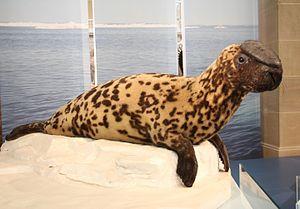
Cette liste commentée recense la mammalofaune aux îles Féroé. Elle répertorie les espèces de mammifères féroïens actuels et celles qui ont été récemment classifiées comme éteintes. Cette liste comporte 38 espèces réparties en six ordres et quatorze familles, dont quatre sont « en danger », deux sont « vulnérables », une est « quasi menacée » et cinq ont des « données insuffisantes » pour être classées.
Cette liste commentée recense la mammalofaune à l'île Jan Mayen. Elle répertorie les espèces de mammifères actuels de cette île et celles qui ont été récemment classifiées comme éteintes. Cette liste comporte 18 espèces réparties en trois ordres et dix familles, dont trois sont « en danger », deux sont « vulnérables » et deux autres ont des « données insuffisantes » pour être classées.
Cette liste commentée recense la mammalofaune au Groenland. Elle répertorie les espèces de mammifères groenlandais actuels et celles qui ont été récemment classifiées comme éteintes. Cette liste comporte 34 espèces réparties en six ordres et dix-sept familles, dont une est « en danger critique d'extinction », deux autres sont « en danger », six sont « vulnérables » et deux ont des « données insuffisantes » pour être classées.
Cette liste commentée recense la mammalofaune au Portugal continental. Elle répertorie les espèces de mammifères portugais actuels et celles qui ont été récemment classifiées comme éteintes. Cette liste comporte 107 espèces réparties en dix ordres et trente familles, dont une est « en danger critique d'extinction », six sont « en danger », cinq sont « vulnérables », neuf sont « quasi menacées » et dix ont des « données insuffisantes » pour être classées.